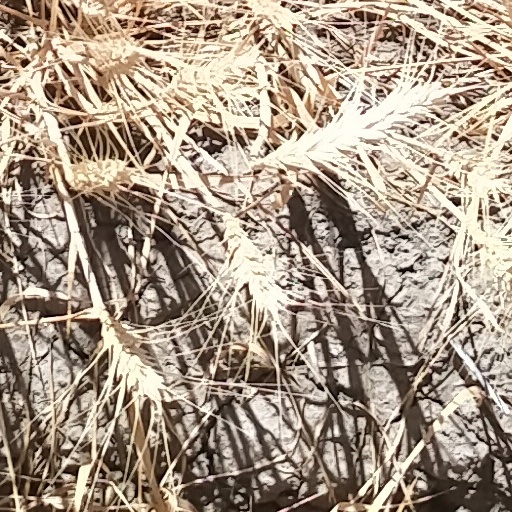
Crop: wheat